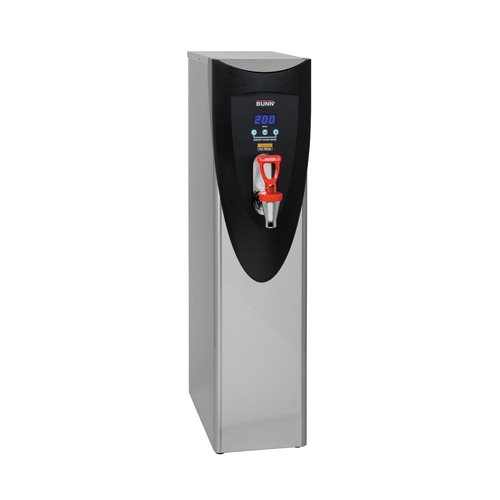
Bunn H5X 5 Gallon Automatic Hot Water Dispenser
Accuracy, adjustability, energy efficiency and styling in a quality hot water dispenser.
Brand: Bunn
Category: Home & Garden > Kitchen & Dining > Kitchen Appliances > Hot Drink Makers